Domain adaptation

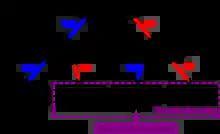
Distinction between usual machine learning setting and transfer learning, and positioning of domain adaptation

Domain adaptation is a field associated with machine learning and transfer learning. It addresses the challenge of training a model on one data distribution (the source domain) and applying it to a related but different data distribution (the target domain).